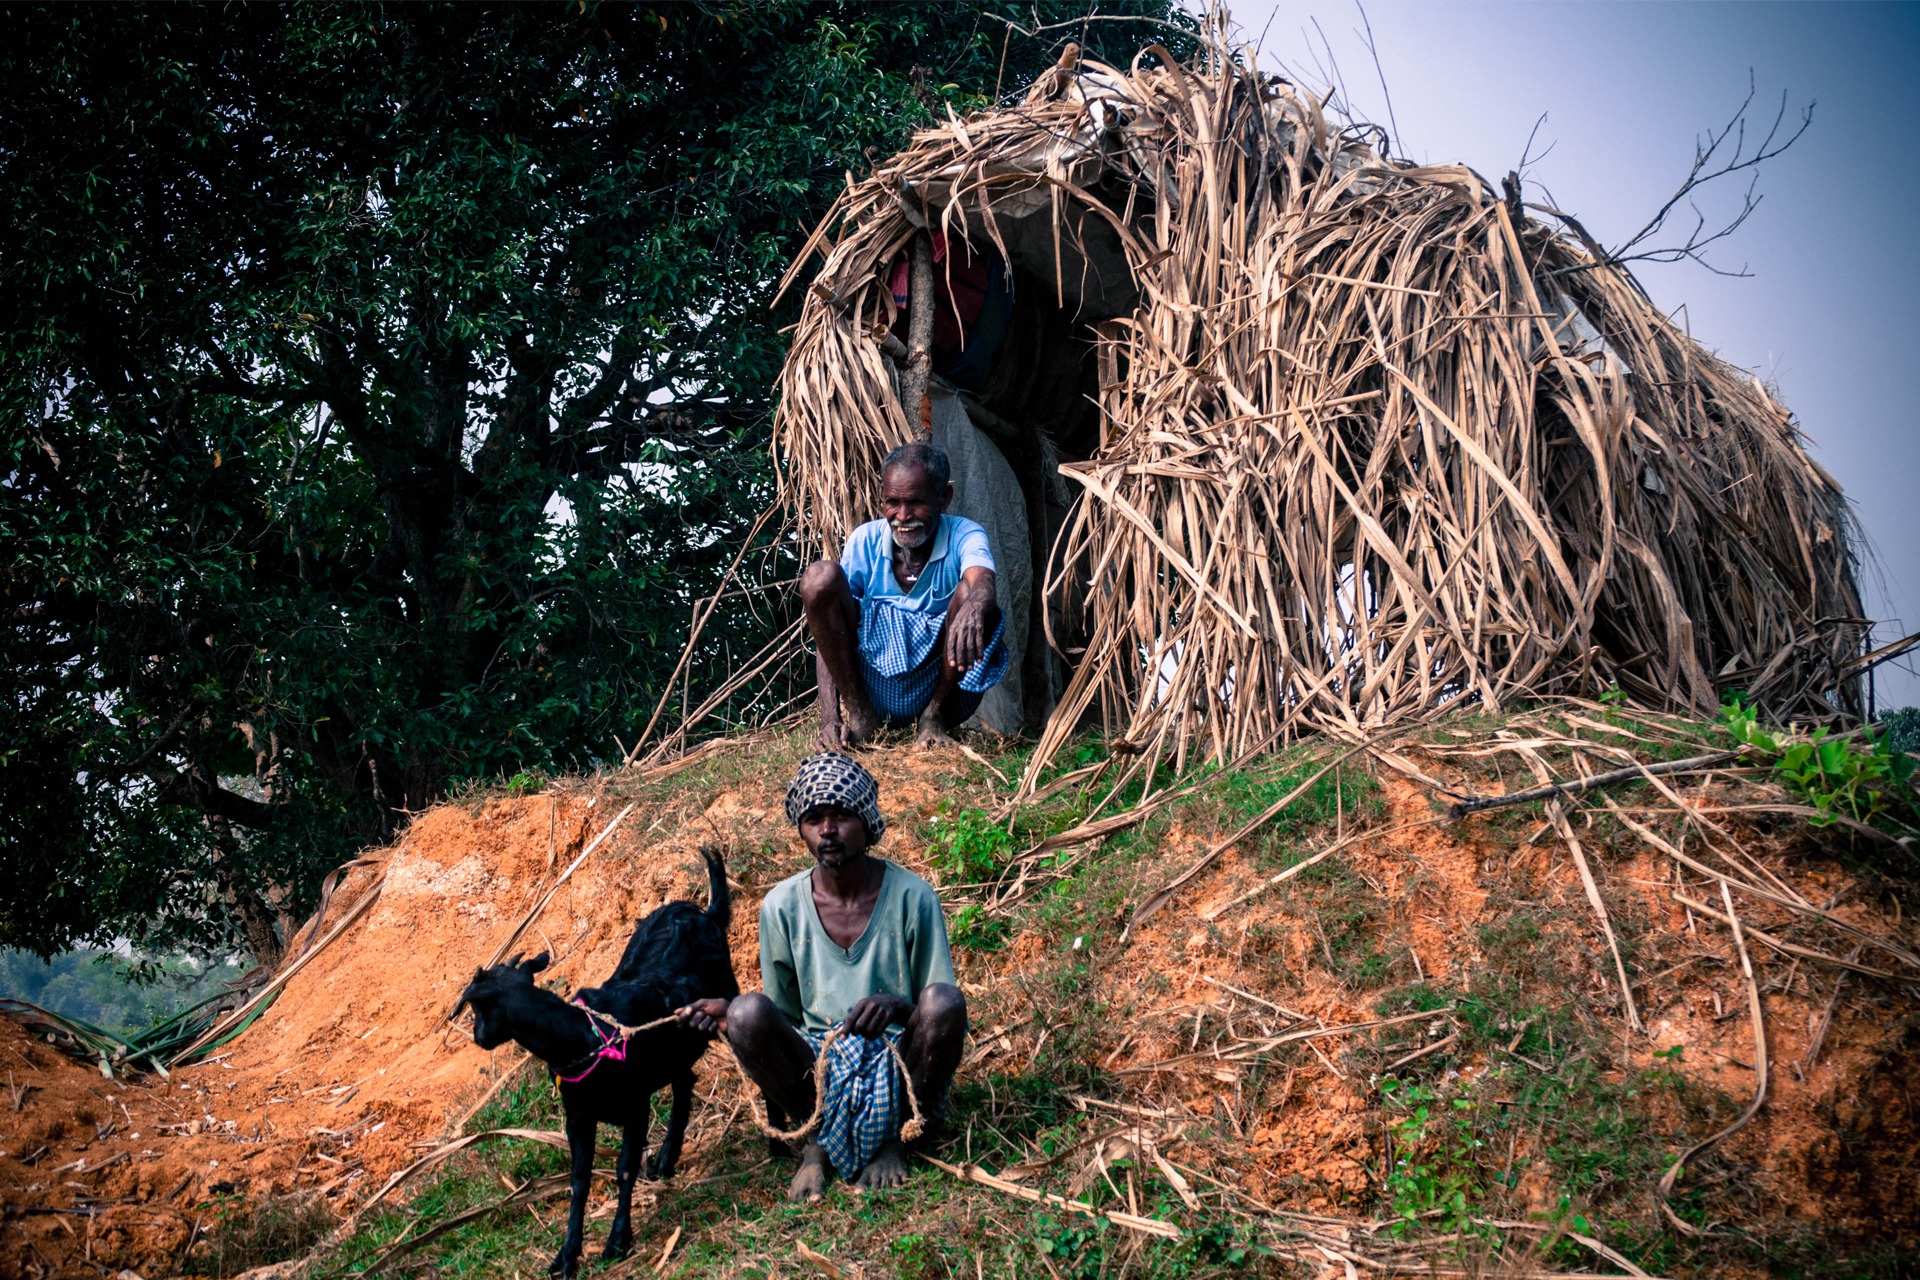
tree, grass, branch, plant, sky, animal, hut, goat, rural, jungle, shelter, men, thatched, mound, villagers, grass family, farm watch, high ground